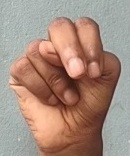
ASL sign: N